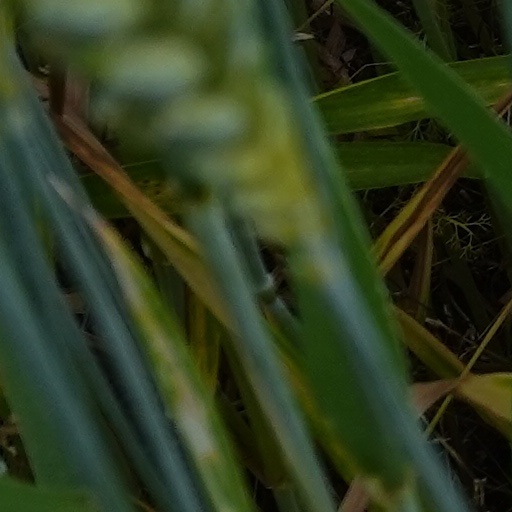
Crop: wheat